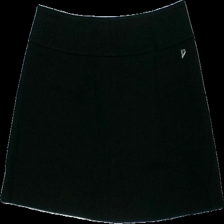
View: back
Type: Skirt
Category: Ladies
Brand: Not in the list
Brand text on label: dondup
Colors: Black
Material: 55% nylone 45% viscose
Cut: Regular
Size: 44
Season: All
Damage location: middle center
Damage 2 location: middle center
Price range: 50-100
Recommended usage: Reuse
Description: svart kjol